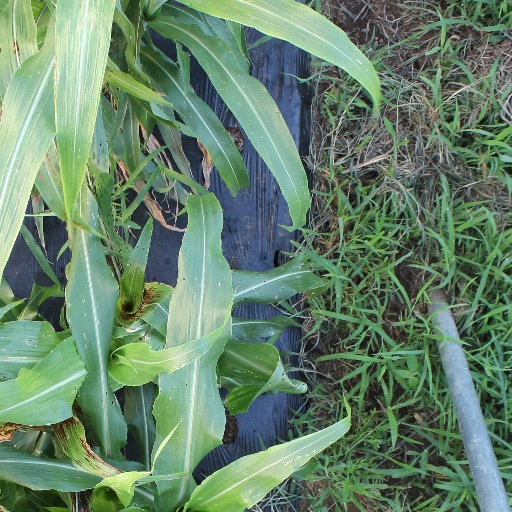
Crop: sorghum